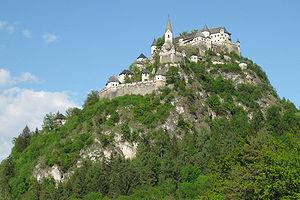
Le château d'Hochosterwitz est considéré comme l'un des plus impressionnants châteaux médiévaux d'Autriche. Situé sur un pic dolomitique de 175 mètres de haut dans la commune de Sankt Georgen am Längsee, à l'est de la ville de Sankt Veit an der Glan, il est parmi les symboles de l'État fédéré de Carinthie. Le château est l'un des monuments les plus visités de cet état et peut être vu d'environ 30 km par temps clair.